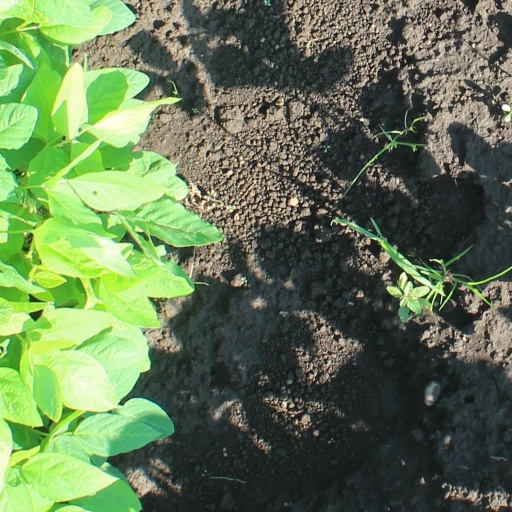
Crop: soybean